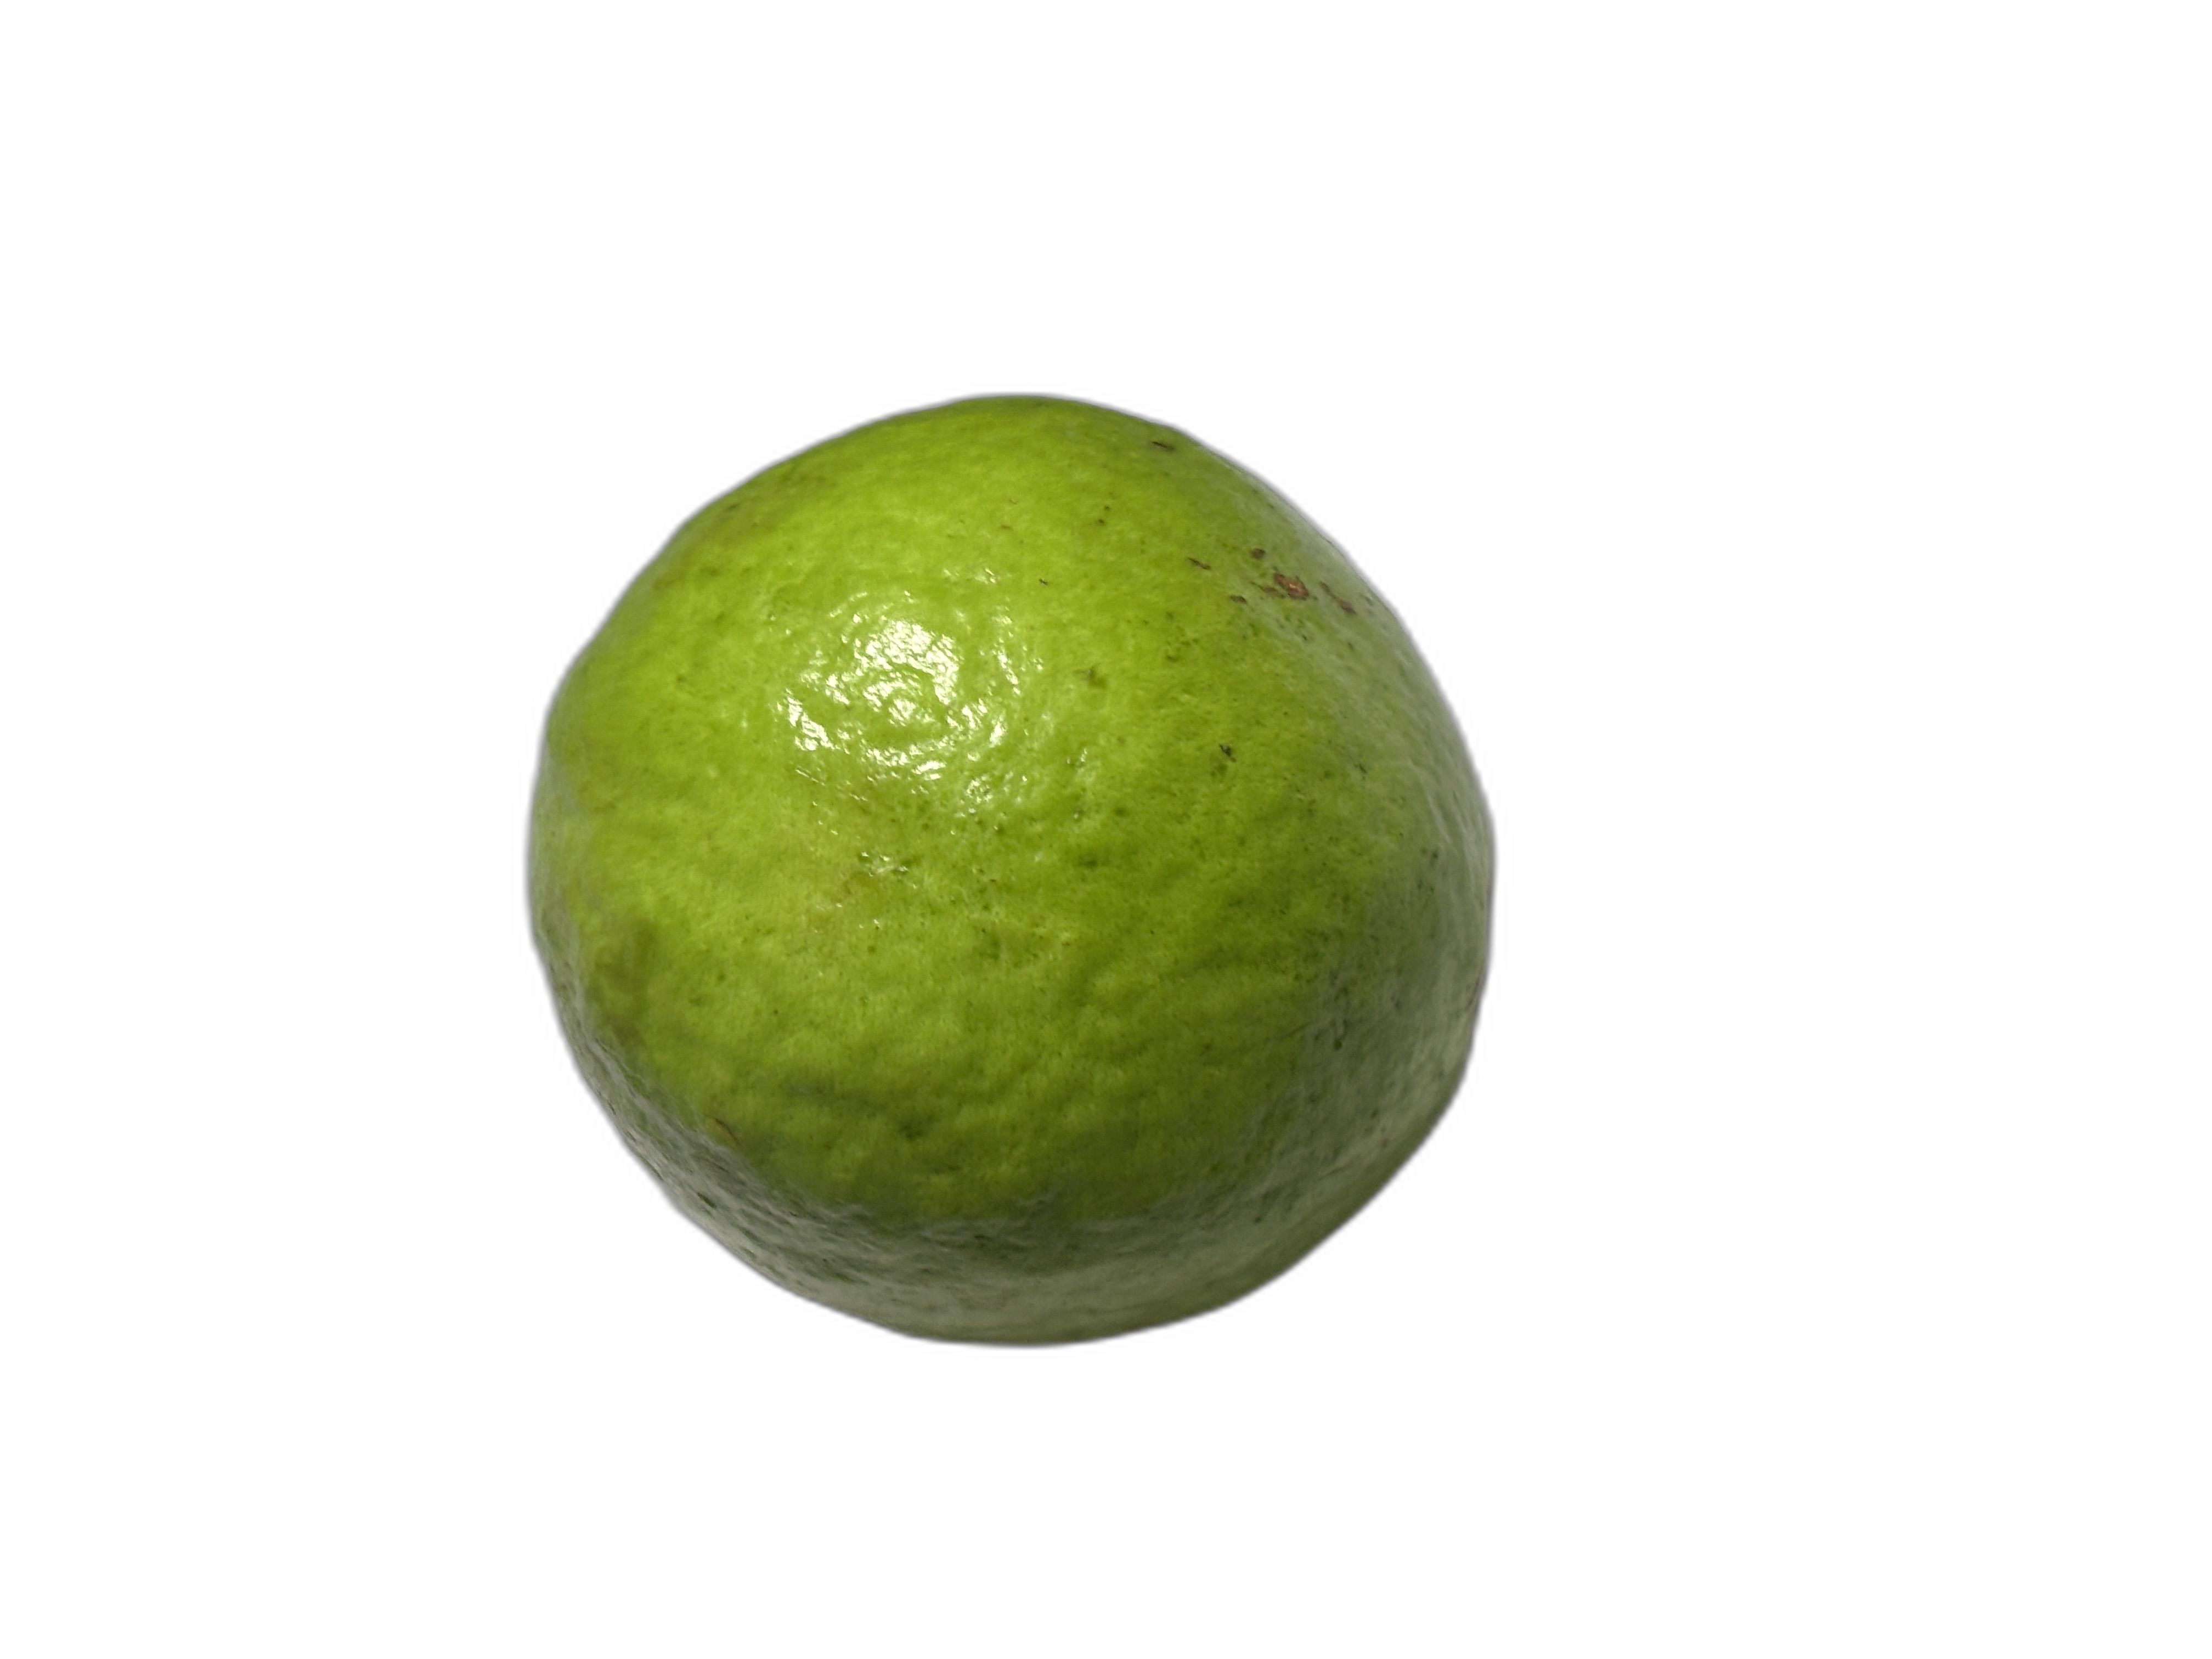
Plant part: fruit
Disease: Healthy